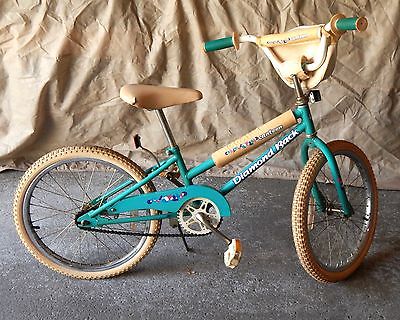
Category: bicycle